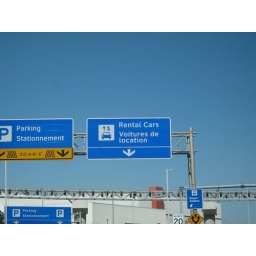
I like the key and dollar sign above the car